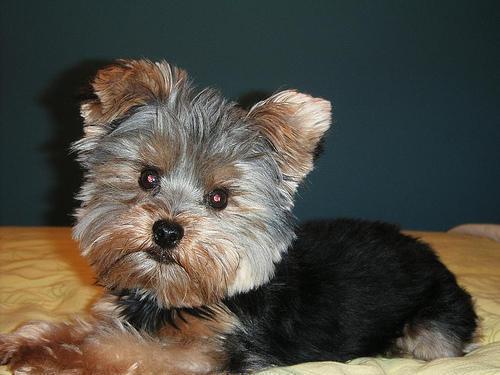
Yorkshire_terrier